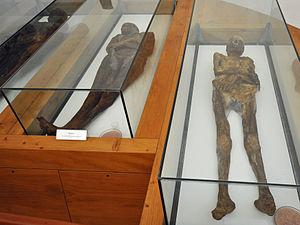
Momies de Venzone. Conservées dans la crypte de la chapelle Saint-Michel.Italiano: Mummie di Venzone, chiesetta San Michele.
Venzone est une commune italienne de la province d'Udine dans la région autonome du Frioul-Vénétie Julienne en Italie.